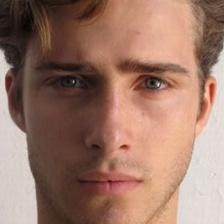
Label: faces